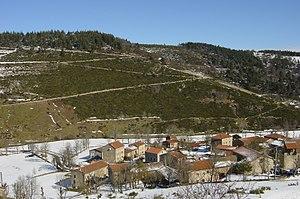
maison sous la neige
Thoras est une commune française située dans le département de la Haute-Loire en région Auvergne-Rhône-Alpes.